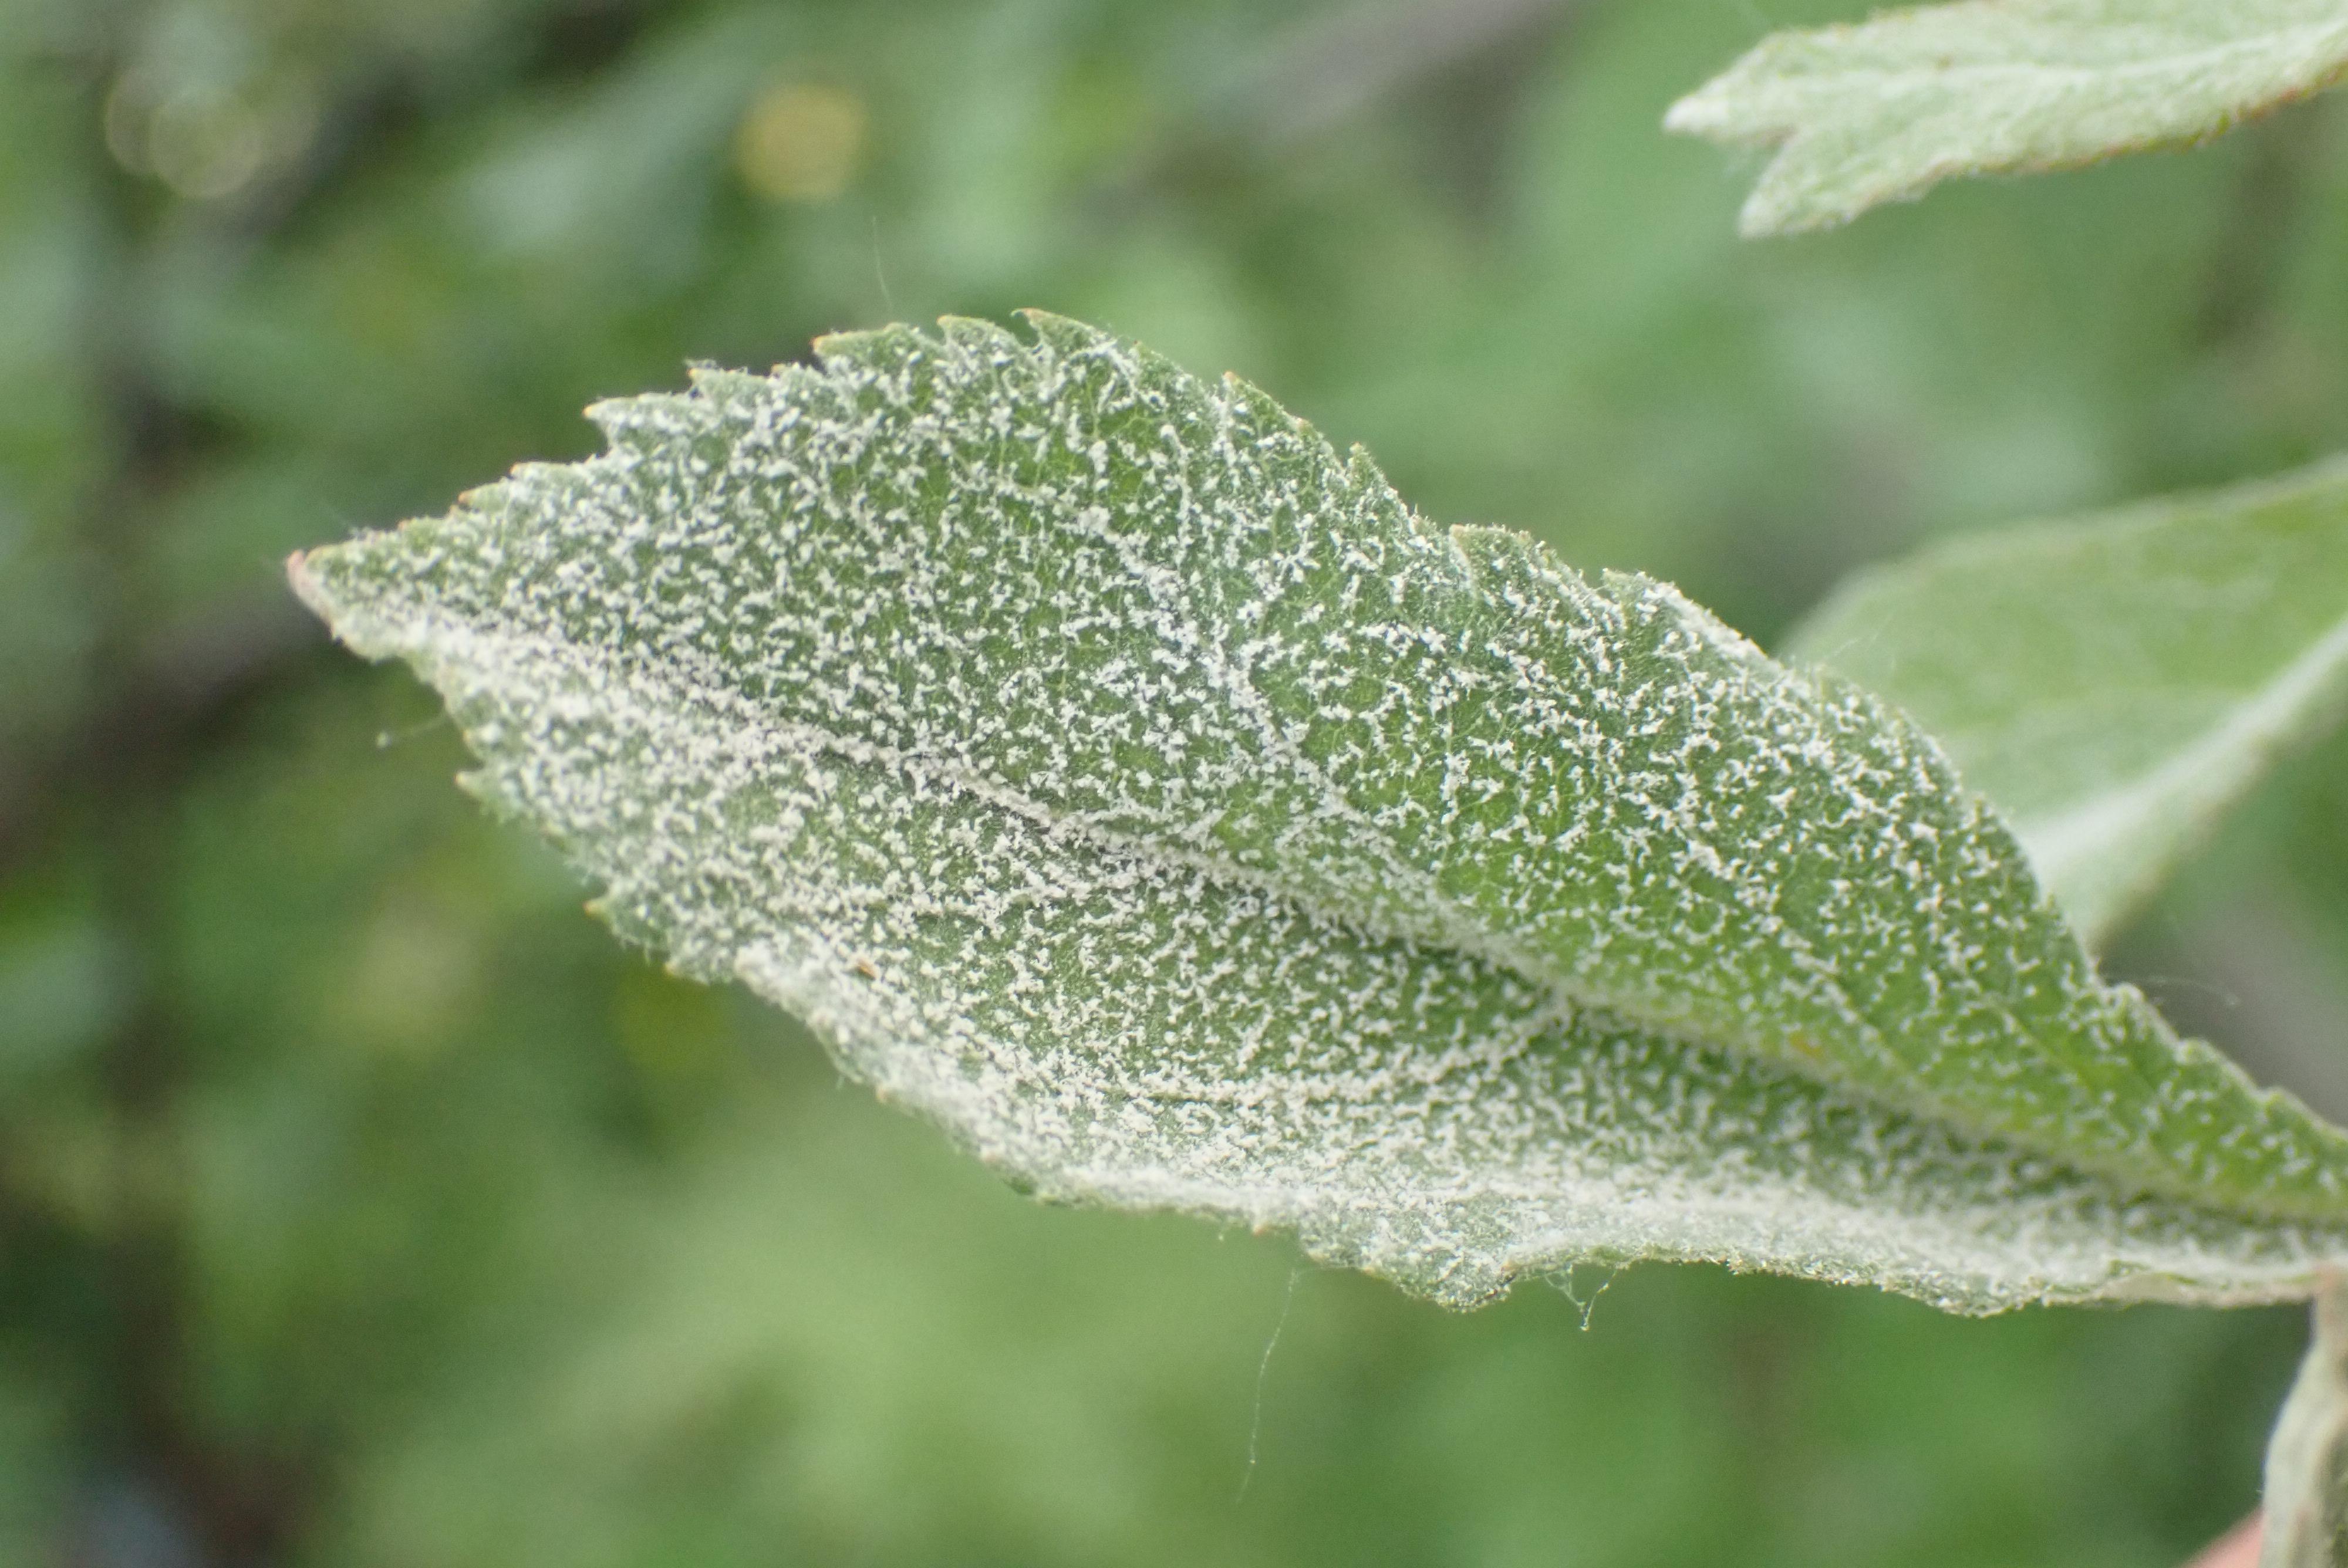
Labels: powdery_mildew